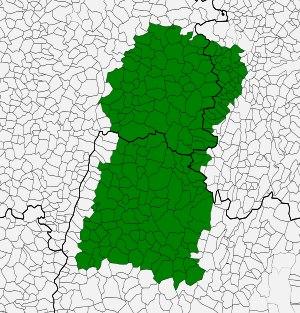
Crème et beurre de Bresse sont un beurre français et une crème de la région naturelle et historique de la Bresse bénéficiant d'une AOC depuis le 26 janvier 2012. En 2014, la crème et le beurre de Bresse deviennent une appellation d'origine protégée.